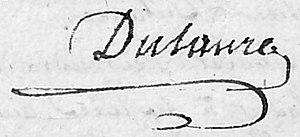
Signature de l'historien et homme politique Jacques Antoine Dulaure. Archives nationales, minute notariale, MC/ET/XLIII/737
Jacques-Antoine Dulaure, né le 3 décembre 1755 à Clermont-Ferrand et mort le 18 août 1835 à Paris, est un archéologue, historien et homme politique français.